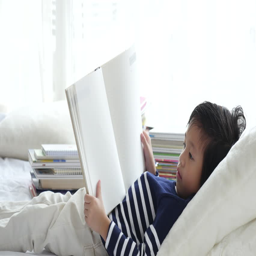
cute child reading a book on white bed